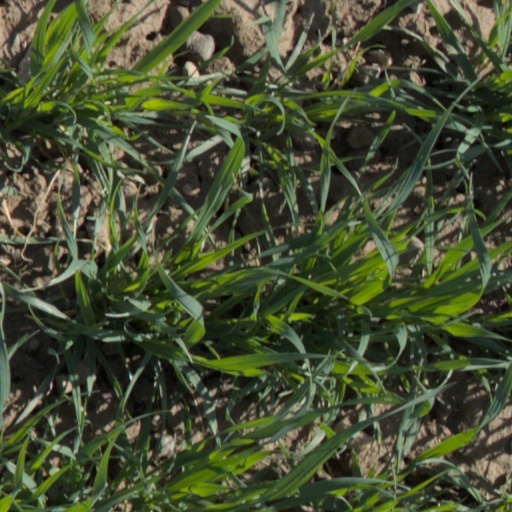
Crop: wheat